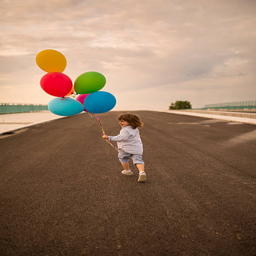
cute kid running with colorful balloons on a bridge